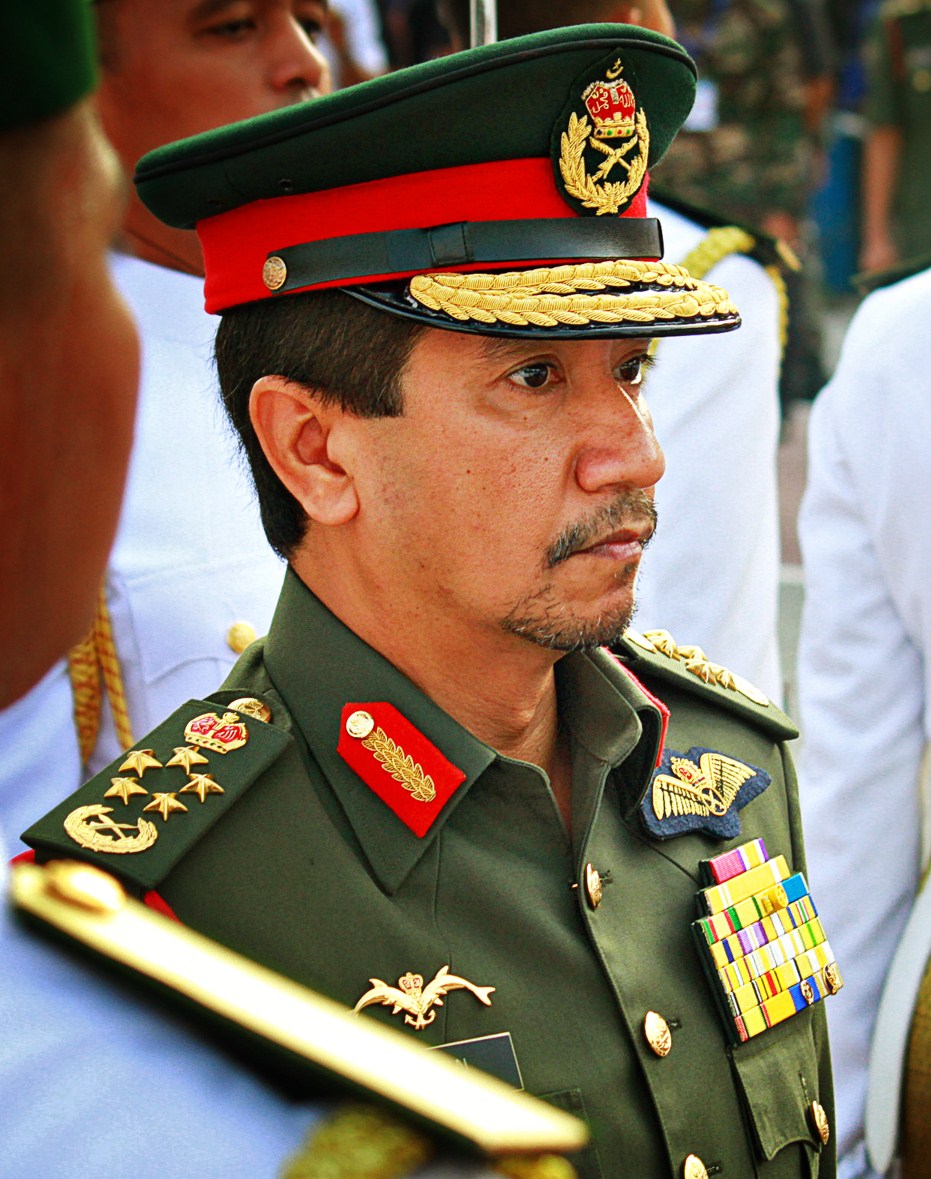
สมเด็จพระราชาธิบดีมีซัน ไซนัล อาบีดิน

infobox royalty
| name = สมเด็จพระราชาธิบดีมีซัน ไซนัล อาบีดิน
| title = อัล-วาทิกุ บิลละฮ์ (ผู้เชื่อในพระเป็นเจ้า)สุลต่านแห่งรัฐตรังกานู
| image = Tuanku Mizan 2011.jpg
| succession = ยังดี เปอร์ตวน อากง ลำดับที่ 13
| birth_place = รัฐตรังกานู สหพันธรัฐมาลายา
| father = สุลต่านมะห์มูด อัลมักฟาติ บิลลาห์ ชาห์
| mother = ชาลิฟา นอง ฟาติมา บินติ ซัยยิด อับดุลเลาะห์ เตงกู บซาร์ ตรังกานู
| spouse-type = พระอัครมเหสี
| spouse = ตวนกู นูร์ ซาฮิระห์
| issue = เติงกู นัดฮิระห์ ซาฮาระห์เติงกู มูฮัมมัด อิสมาอิลเติงกู มูฮัมมัด มุอาอัซเติงกู ฟาติมาตัส ซาห์รา
| dynasty = ตรังกานู
| reign = 13 ธันวาคม พ.ศ. 2549 – 12 ธันวาคม พ.ศ. 2554
| coronation = 26 เมษายน พ.ศ. 2550
| predecessor = สมเด็จพระราชาธิบดีตวนกู ซัยยิด ซีรอญุดดีน|ซีรอญุดดีนแห่งปะลิส
| successor = สมเด็จพระราชาธิบดีสุลต่านตวนกู อับดุล ฮาลิม มูอัซซอม ชาห์|อับดุลแห่งเกอดะฮ์
| succession1 = สุลต่านแห่งรัฐตรังกานู
| reign1 = 15 พฤษภาคม พ.ศ. 2541 – ปัจจุบัน
| coronation1 = 4 มีนาคม พ.ศ. 2542
| predecessor1 = สุลต่านมะห์มูด
| religion = อิสลาม
สมเด็จพระราชาธิบดี สุลต่าน มีซาน ไซนัล อาบิดีน ทรงเป็นเป็นพระมหากษัตริย์มหารายาแห่งรัฐตรังกานู และเป็นพระราชโอรสในสุลต่าน มะห์หมุด อัลมักตาฟี บิลลาห์ ชาห์ พระมหากษัตริย์แห่งตรังกานูองค์ก่อน และพระองค์ทรงเป็นยังดีเปอร์ตวนอากงองค์ที่ 13 ทรงเป็นประมุขแห่งมาเลเซีย|สหพันธรัฐมาเลเซีย ตั้งแต่วันที่ 13 ธันวาคม พ.ศ. 2549 – 13 ธันวาคม พ.ศ. 2554
== พระราชประวัติ ==
สมเด็จพระราชาธิบดี สุลต่าน มีซาน ไซนัล อาบิดีน เสด็จพระราชสมภพวันที่ 22 มกราคม พ.ศ. 2505 ณ พระราชวังอิสตานา อัล มักตาฟี กัวลาเตอเริงกานู|เมืองกัวลาเตอเริงกานู รัฐตรังกานู เป็นพระราชโอรสพระองค์โตในสุลต่านมะห์มุด อัล-มักตาฟี บิลลาห์ ชาห์ กับพระนางชารีฟะ นอง ฟาติมา บินติ ซัยยิด อับดุลเลาะห์ พระมเหสีองค์รอง พระองค์เป็นยังดีเปอร์อากงแห่งมาเลเซียพระองค์แรก ที่ประสูติหลังการประกาศเอกราชของมาเลเซีย ส่วนพระมารดาของพระองค์มีเชื้อสายอาหรับจากซัยยิด โอมัร อัลญุนิอิด
== การศึกษา ==
พระองค์ได้เข้ารับการศึกษาในโรงเรียนประถมสุลต่านสุไลมาน และโรงเรียนระดับสองสุลต่านสุไลมาน ในกัวลาเตอเริงกานู|เมืองกัวลาเตอเริงกานู เมืองเอกของรัฐตรังกานู ต่อมาได้ทรงเข้ารับการศึกษาต่อมาที่โรงเรียนกีลองแกรมมา กีลอง|เมืองกีลอง ประเทศออสเตรเลีย ใน พ.ศ. 2531 พระองค์เสร็จสิ้นการศึกษาระดับปริญญาจาก U.S. International University-Europe ปัจจุบันคือมหาวิทยาลัยนานาชาติแอลเลียนต์ (Alliant International University) ที่ลอนดอน|กรุงลอนดอน สาขาศิลป์ในความสัมพันธ์ระหว่างประเทศ
พระองค์สำเร็จการศึกษาวิชาการทหารจากวิทยาลัยวิชาการทหารแซนเฮริสต์ (Sandhurst) ในสหราชอาณาจักร และสำเร็จการศึกษาเมื่อวันที่ 9 ธันวาคม พ.ศ. 2526 และได้รับเรือโทกิตติมศักดิ์ใน พ.ศ. 2527
== เครื่องราชอิสริยาภรณ์ ==
=== เครื่องราชอิสริยาภรณ์มาเลเซีย ===
* พ.ศ. 2549 – ไฟล์:MY Darjah Kerabat Diraja Malaysia - Royal Family Order of Malaysia - DKM.svg|80x80px เครื่องราชอิสริยาภรณ์อันเลิศล้ำเลิศแห่งราชวงศ์
* พ.ศ. 2549 – ไฟล์:MY Darjah Utama Seri Mahkota Negara (Crown of the Realm) - DMN.svg|80x80px เครื่องราชอิสริยาภรณ์มงกุฎอันสูงสุดแห่งอาณาจักร
* พ.ศ. 2549 – ไฟล์:MY Darjah Yang Mulia Pangkuan Negara (Defender of the Realm) - SMN.svg|80x80px เครื่องราชอิสริยาภรณ์อันที่นับถือที่สุดของผู้พิทักษ์อาณาจักร
* พ.ศ. 2549 – ไฟล์:MY Darjah Bakti - Order of Merit of Malaysia - DB.svg|80x80px เครื่องราชอิสริยาภรณ์กิตติตุณ
* พ.ศ. 2549 – ไฟล์:MY Darjah Jasa Negara - Order of Meritorious Service - PJN.svg|80x80px เครื่องราชอิสริยาภรณ์ดีเด่นแห่งการราชการ
* พ.ศ. 2549 – ไฟล์:MY Panglima Setia Diraja - Order of the Royal Household - PSD.svg|80x80px เครื่องราชอิสริยาภรณ์ความภักดีต่อราชวงศ์
=== เครื่องราชอิสริยาภรณ์รัฐตรังกานู ===
* พ.ศ. 2541 – ไฟล์:MY-TER Supreme Royal Family Order of Terengganu - DKT.svg|80x80px เครื่องราชอิสริยาภรณ์ราชวงศ์ตรังกานูอันเป็นที่ยกย่องสูงสุด ชั้นสมาชิก
* พ.ศ. 2543 – ไฟล์:MY-TER Royal Family Order of Terengganu - DKR.svg|80x80px เครื่องราชอิสริยาภรณ์ราชวงศ์ตรังกานูที่ทรงเกียรติที่สุด ชั้นสมาชิก
* พ.ศ. 2524 – ไฟล์:MY-TER Family Order of Terengganu 1st class - DK I.svg|80x80px เครื่องราชอิสริยาภรณ์ราชวงศ์ที่โดดเด่นที่สุดของตรังกานู ชั้นที่ 1
* พ.ศ. 2548 – ไฟล์:MY-TER Order of Sultan Mizan Zainal Abidin of Terengganu - Supreme class - SUMZ.svg|80x80px เครื่องราชอิสริยาภรณ์ที่ถูกเลือกที่สุดของสุลต่านมิซานไซนัลอาบีดินแห่งตรังกานู ชั้นที่ 1
* พ.ศ. 2541 – ไฟล์:MY-TER Order of Sultan Mahmud I of Terengganu - SSMT.svg|80x80px เครื่องราชอิสริยาภรณ์อันเป็นที่เคารพนับถือที่สุดของสุลต่านมะห์มุดที่ 1 แห่งตรังกานู ชั้นที่ 1
* พ.ศ. 2541 – ไฟล์:MY-TER Order of the Crown of Terengganu - SPMT - SMT - AMT.svg|80x80px เครื่องราชอิสริยาภรณ์อันโดดเด่นที่สุดแห่งมงกุฎตรังกานู ชั้นที่ 1
=== เครื่องราชอิสริยาภรณ์ต่างประเทศ ===
* :
** ราชกิจจานุบกษา, ประกาศสำนักนายกรัฐมนตรี เรื่อง พระราชทานเครื่องราชอิสริยาภรณ์แด่สมเด็จพระราชาธิบดีและสมเด็จพระราชินีแห่งมาเลเซีย , เล่ม ๑๒๖, ตอน ๔ ข, ๑๒ มีนาคม พ.ศ. ๒๕๕๒, หน้า ๑
== อ้างอิง ==
หมวดหมู่:ราชวงศ์ตรังกานู
หมวดหมู่:ชาวมาเลเซียเชื้อสายอาหรับ
หมวดหมู่:ชาวมาเลเซียเชื้อสายไทย
หมวดหมู่:ชาวมาเลเซียเชื้อสายมลายู
หมวดหมู่:มุสลิมชาวมาเลเซีย
หมวดหมู่:พระมหากษัตริย์มาเลเซีย
หมวดหมู่:สุลต่านรัฐตรังกานู
หมวดหมู่:พระมหากษัตริย์ที่ทรงครองราชย์ในปัจจุบัน
หมวดหมู่:ผู้ได้รับเครื่องราชอิสริยาภรณ์ ร.ม.ภ.
หมวดหมู่:บุคคลจากกัวลาเตอเริงกานู